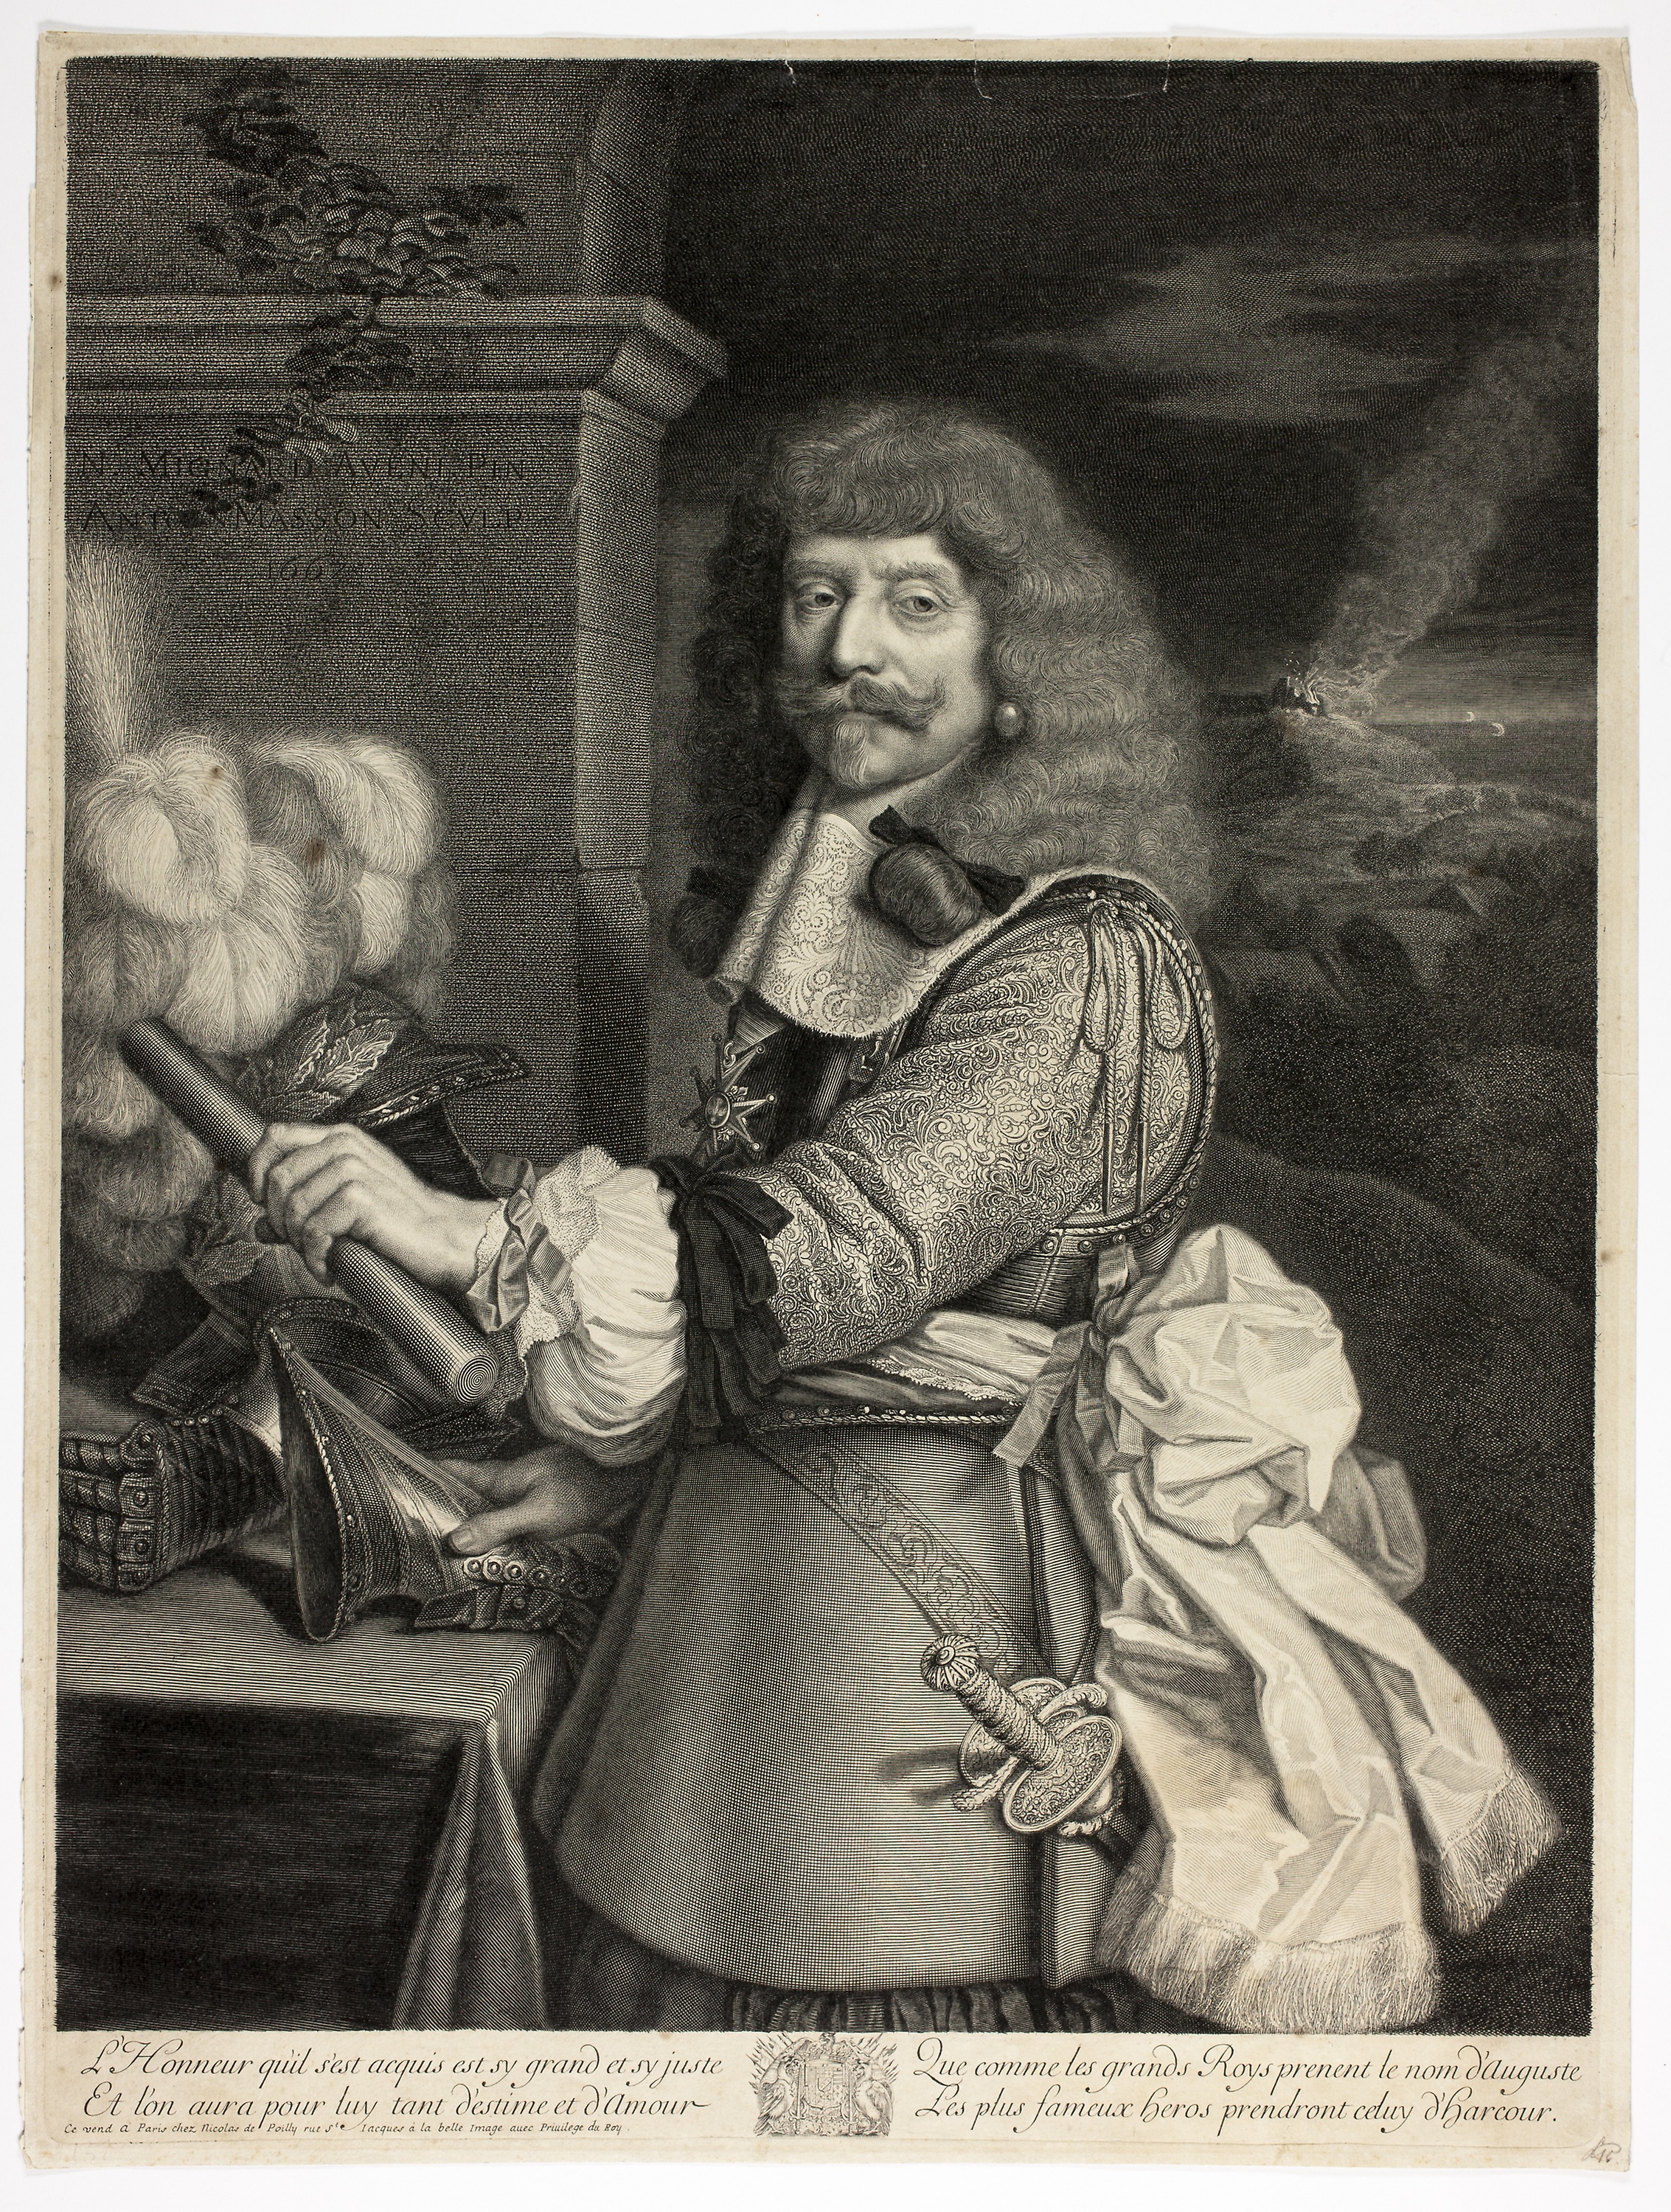
photograph, art, vintage clothing, standing, portrait, picture frame, human behavior, black and white, painting, history, artwork, stock photography, visual arts, gentleman